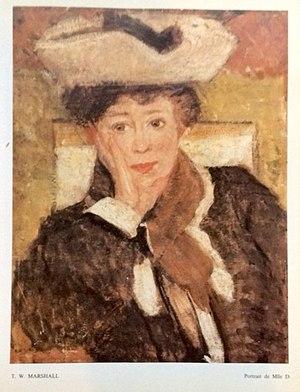
Hommage à TW Marshall: «
Thomas William Marshall est un peintre post-impressionniste et aquarelliste anglais, né le 28 octobre 1875 à Donisthorpe en Angleterre et mort le 2 septembre 1914 à Paris.